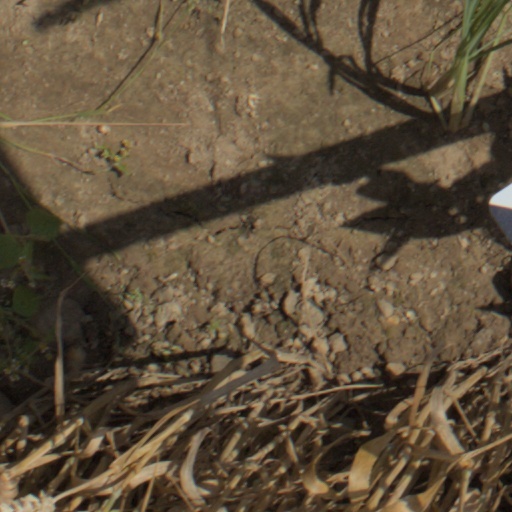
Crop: wheat